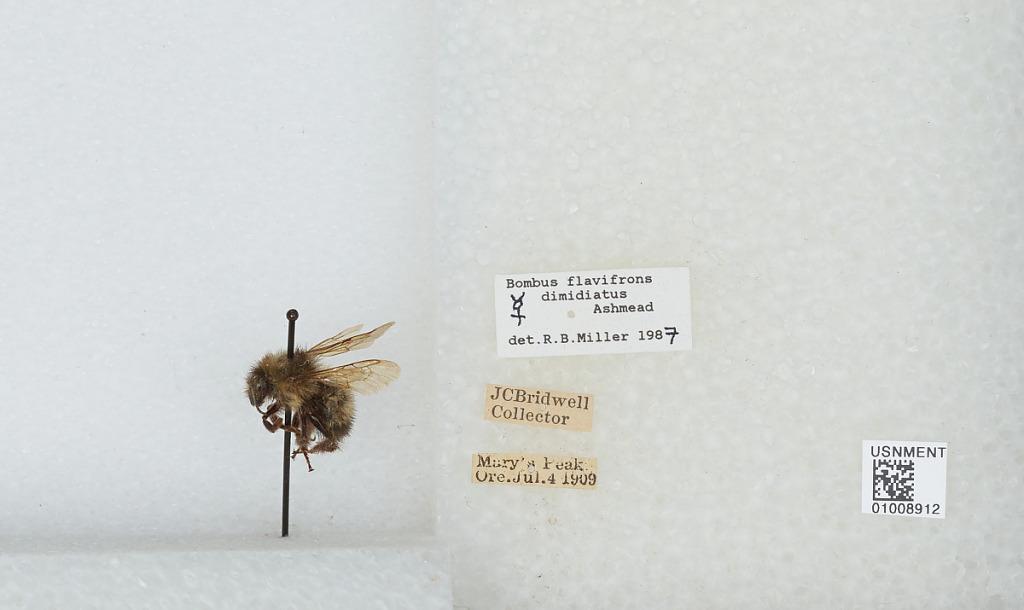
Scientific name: Bombus (Pyrobombus) flavifrons Cresson
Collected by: J. Bridwell
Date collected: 1909-7-4
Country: United States
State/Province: Oregon
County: Benton
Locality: Marys Peak
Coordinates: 44.5044, -123.552
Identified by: Miller, R. B.